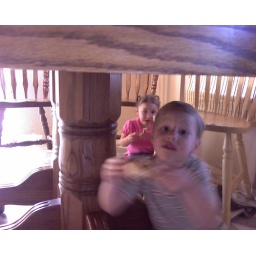
Brady and Ashton eating under the kitchen table